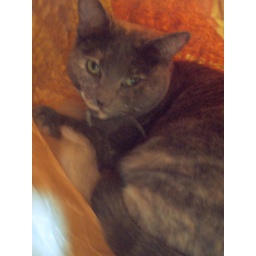
cat in a bag